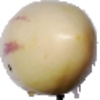
Label: Pepino 1